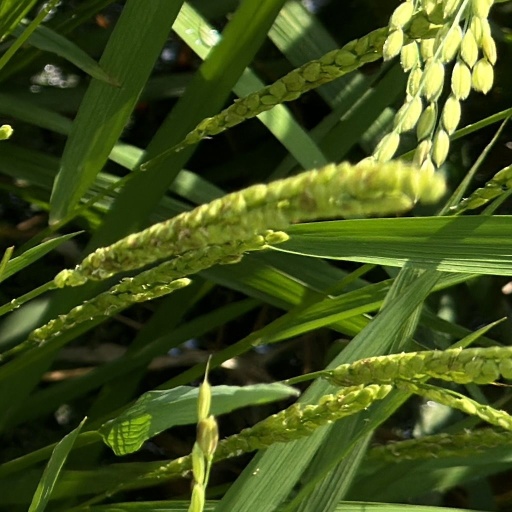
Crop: rice